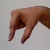
The image shows a hand gesture representing the letter 'Q' in Indian Sign Language.